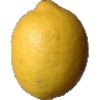
Label: Lemon 1